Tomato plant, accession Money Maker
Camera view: vertical (180 deg); turntable rotation: 60 degrees
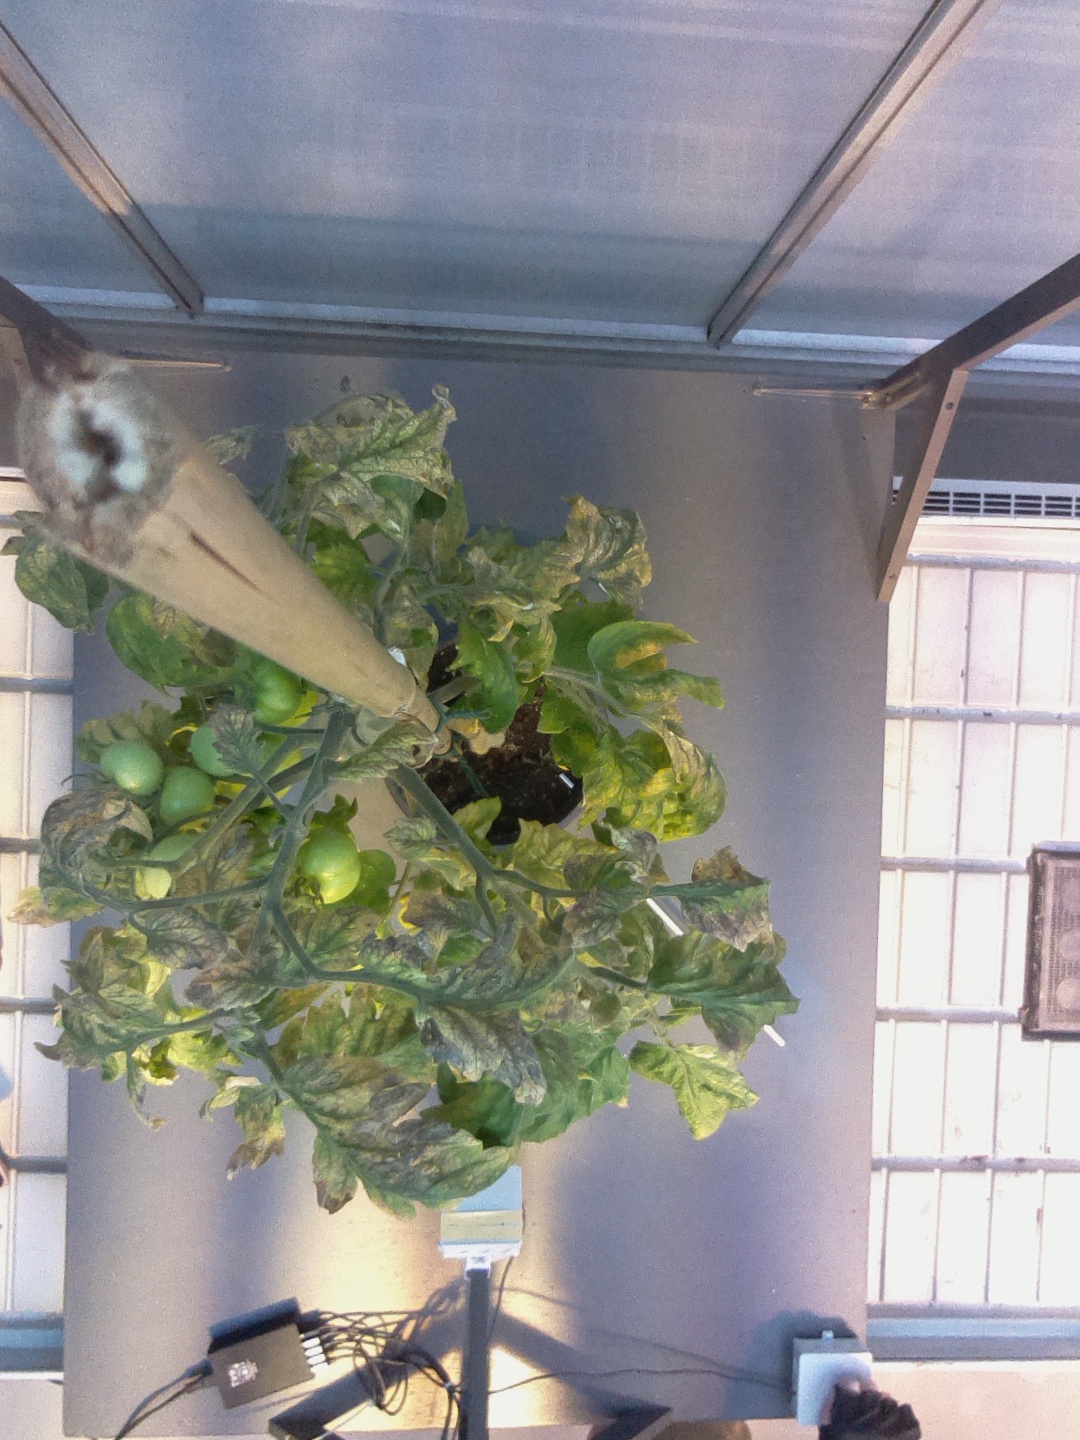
BBCH growth stage 79: 90% -100% of final fruit size